Associação Atlética Moreninhas

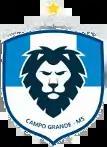

Associação Atlética Moreninhas, commonly known as Moreninhas, is a men's and women's Brazilian football team based in Campo Grande, Mato Grosso do Sul state. The women's team competed in the Copa do Brasil de Futebol Feminino once.